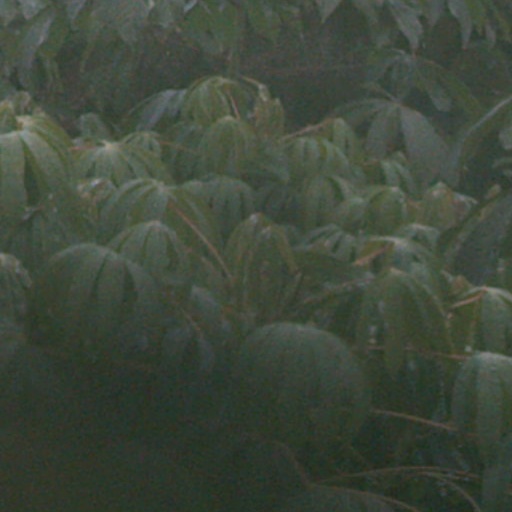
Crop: cassava